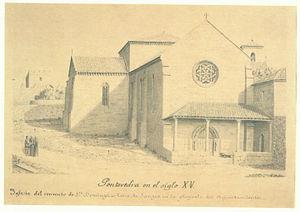
Les ruines du couvent Saint-Dominique sont les restes d'un couvent gothique du XIVᵉ siècle conservées dans la ville galicienne de Pontevedra, en Espagne. Ils forment avec cinq autres édifices le Musée Provincial de Pontevedra. Elles ont été déclarées Bien d'Intérêt Culturel en 1895.